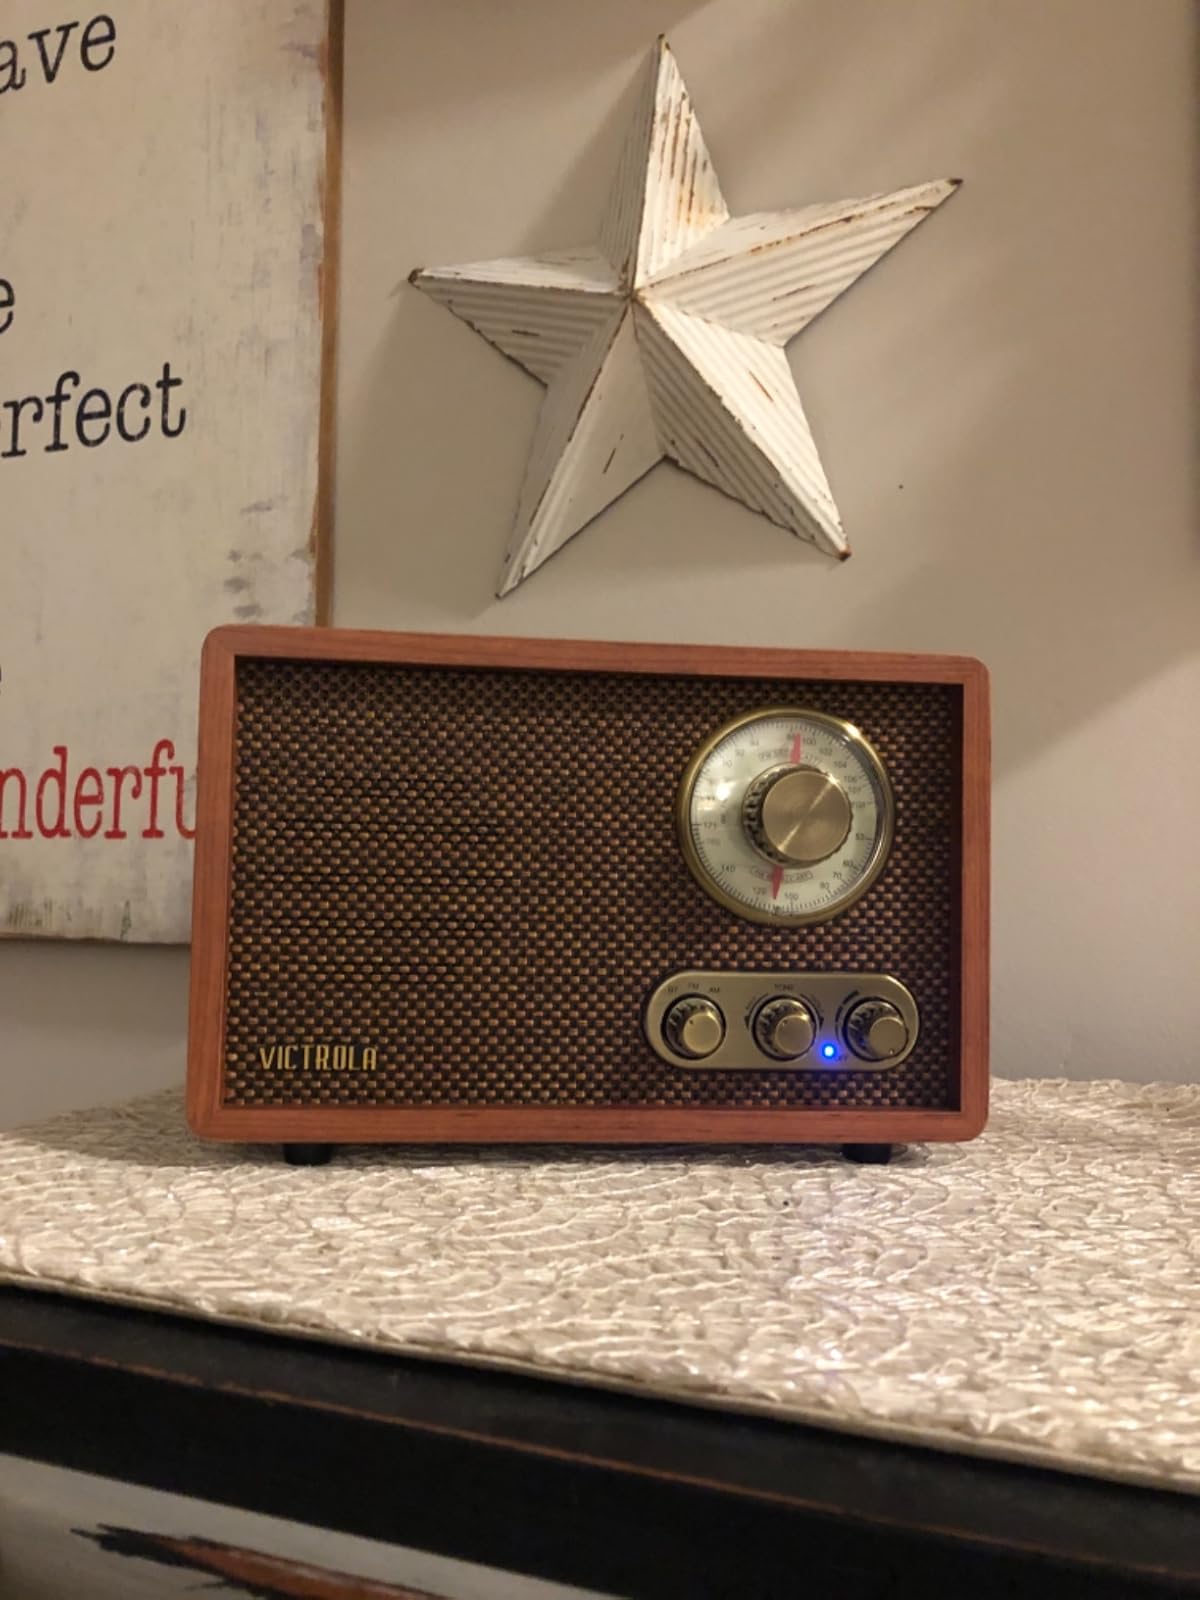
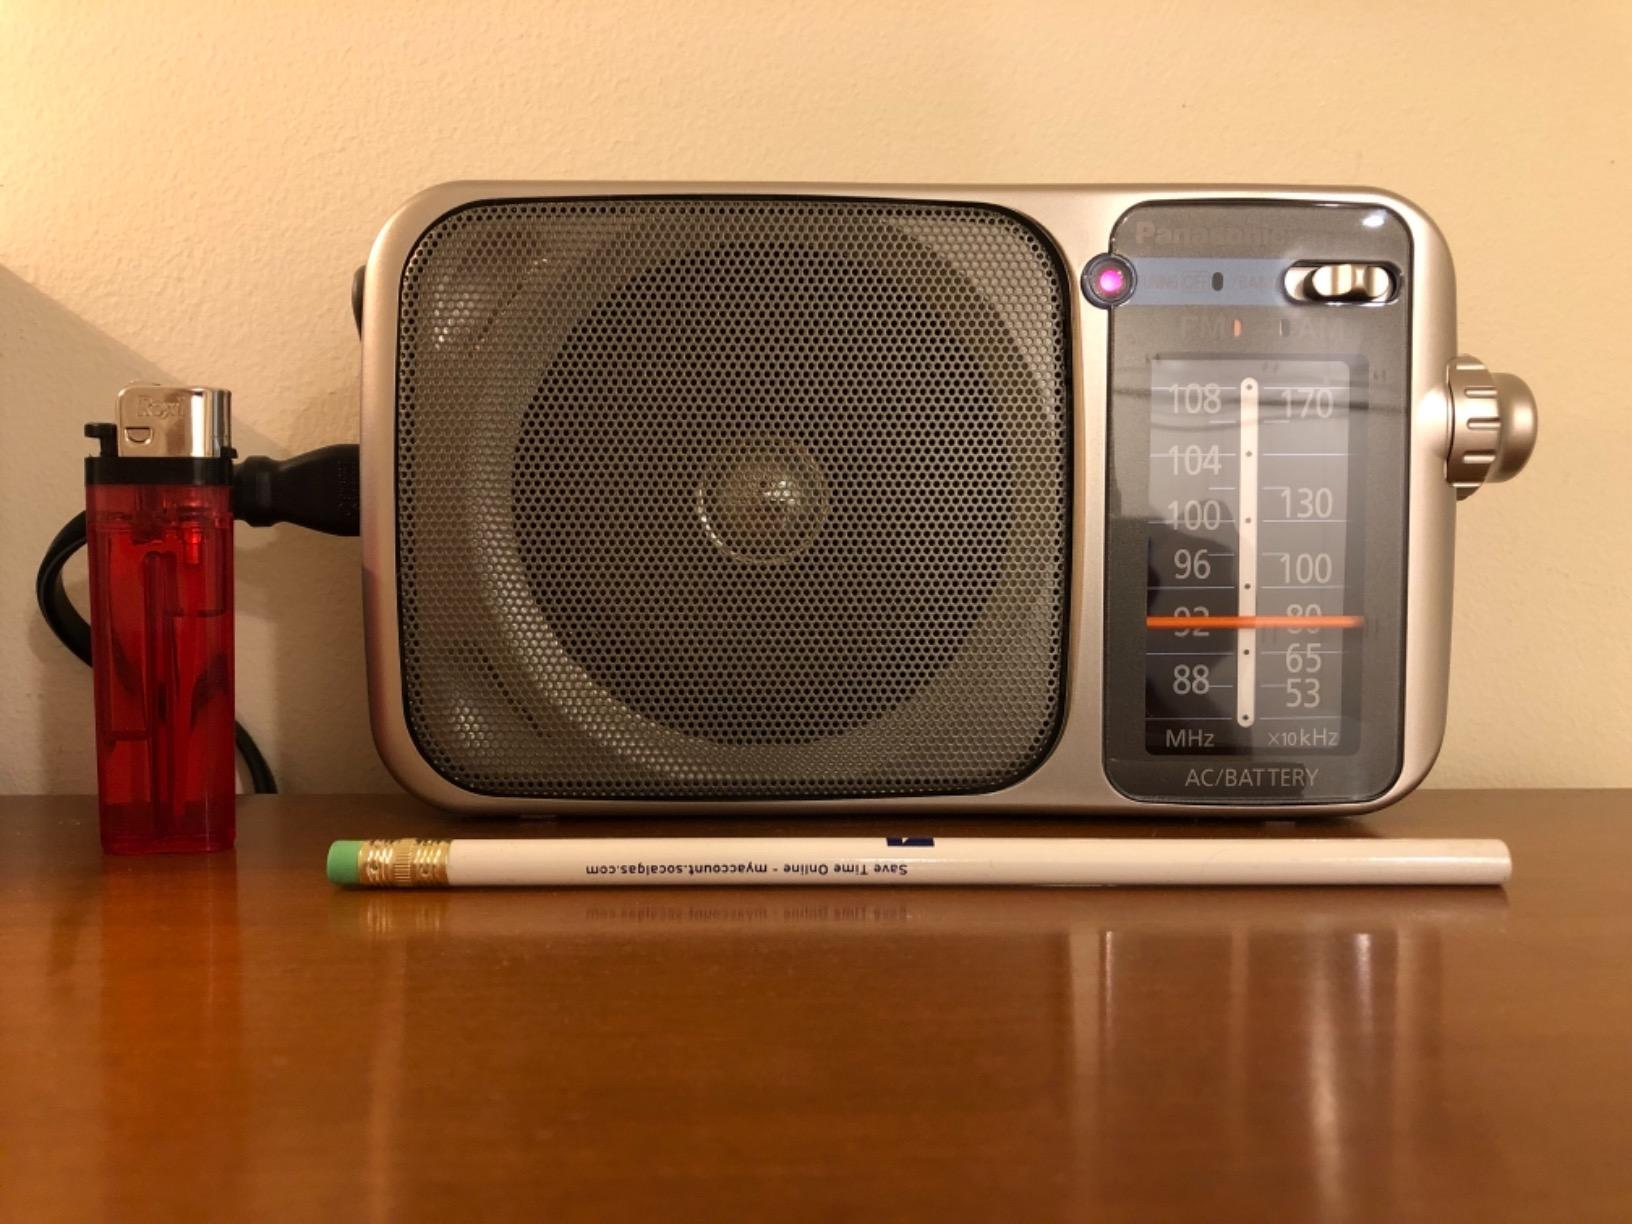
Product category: radio
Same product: no